Assassination

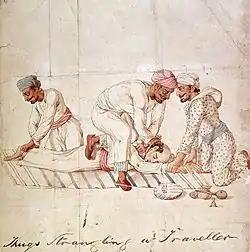
A group of Thuggees strangling a traveller on a highway in India in the early 19th century

During the 16th and 17th centuries, international lawyers began to voice condemnation of assassinations of leaders. Balthazar Ayala has been described as "the first prominent jurist to condemn the use of assassination in foreign policy". Alberico Gentili condemned assassinations in a 1598 publication where he appealed to the self-interest of leaders: (i) assassinations had adverse short-term consequences by arousing the ire of the assassinated leader's successor, and (ii) assassinations had the adverse long-term consequences of causing disorder and chaos. Hugo Grotius's works on the law of war strictly forbade assassinations, arguing that killing was only permissible on the battlefield. In the modern world, the killing of important people began to become more than a tool in power struggles between rulers themselves and was also used for political symbolism, such as in the propaganda of the deed.